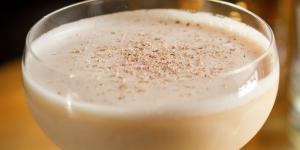
alexander